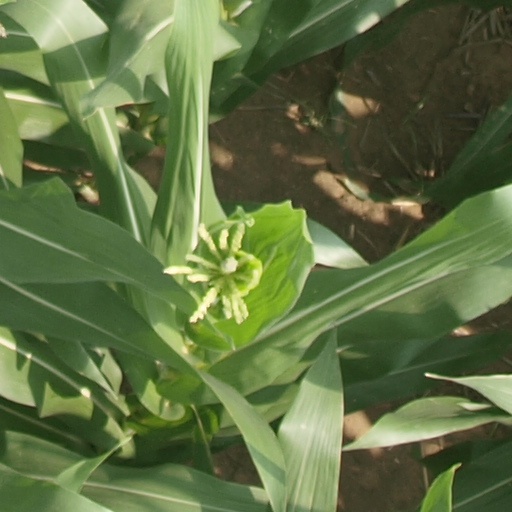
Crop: maize; corn